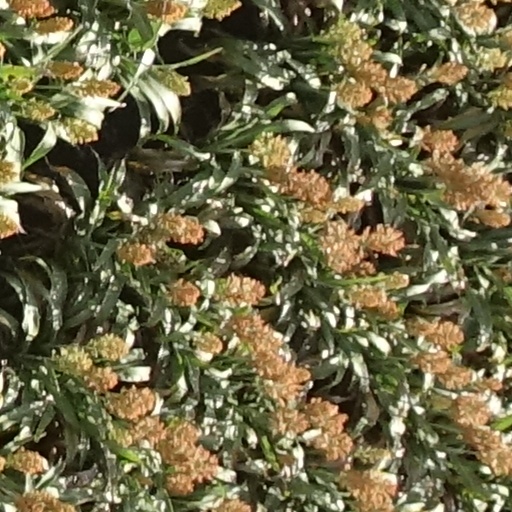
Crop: sorghum